Adhesion

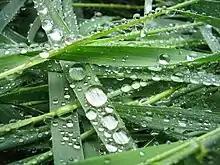
Cohesion causes water to form drops, surface tension causes them to be nearly spherical, and adhesion keeps the drops in place.

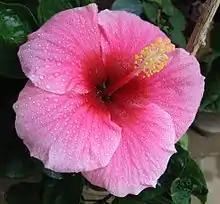
Water droplets are flatter on a Hibiscus flower which shows better adhesion.

In surface science, the term "adhesion" almost always refers to dispersive adhesion. In a typical solid-liquid-gas system (such as a drop of liquid on a solid surrounded by air) the contact angle is used to evaluate adhesiveness indirectly, while a Centrifugal Adhesion Balance allows for direct quantitative adhesion measurements. Generally, cases where the contact angle is low are considered of higher adhesion per unit area. This approach assumes that the lower contact angle corresponds to a higher surface energy. Theoretically, the more exact relation between contact angle and work of adhesion is more involved and is given by the Young-Dupre equation. The contact angle of the three-phase system is a function not only of dispersive adhesion (interaction between the molecules in the liquid and the molecules in the solid) but also cohesion (interaction between the liquid molecules themselves). Strong adhesion and weak cohesion results in a high degree of wetting, a lyophilic condition with low measured contact angles. Conversely, weak adhesion and strong cohesion results in lyophobic conditions with high measured contact angles and poor wetting.